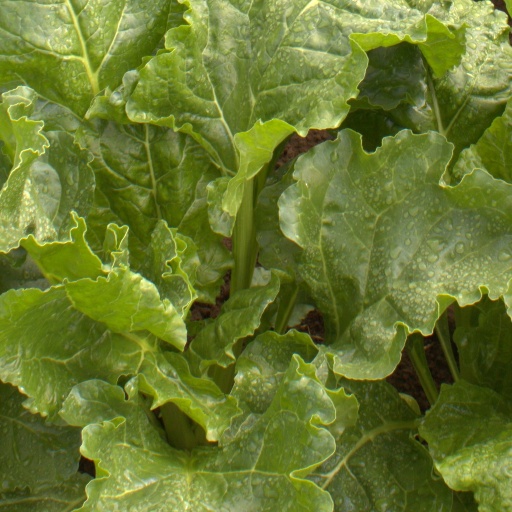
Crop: sugar beet